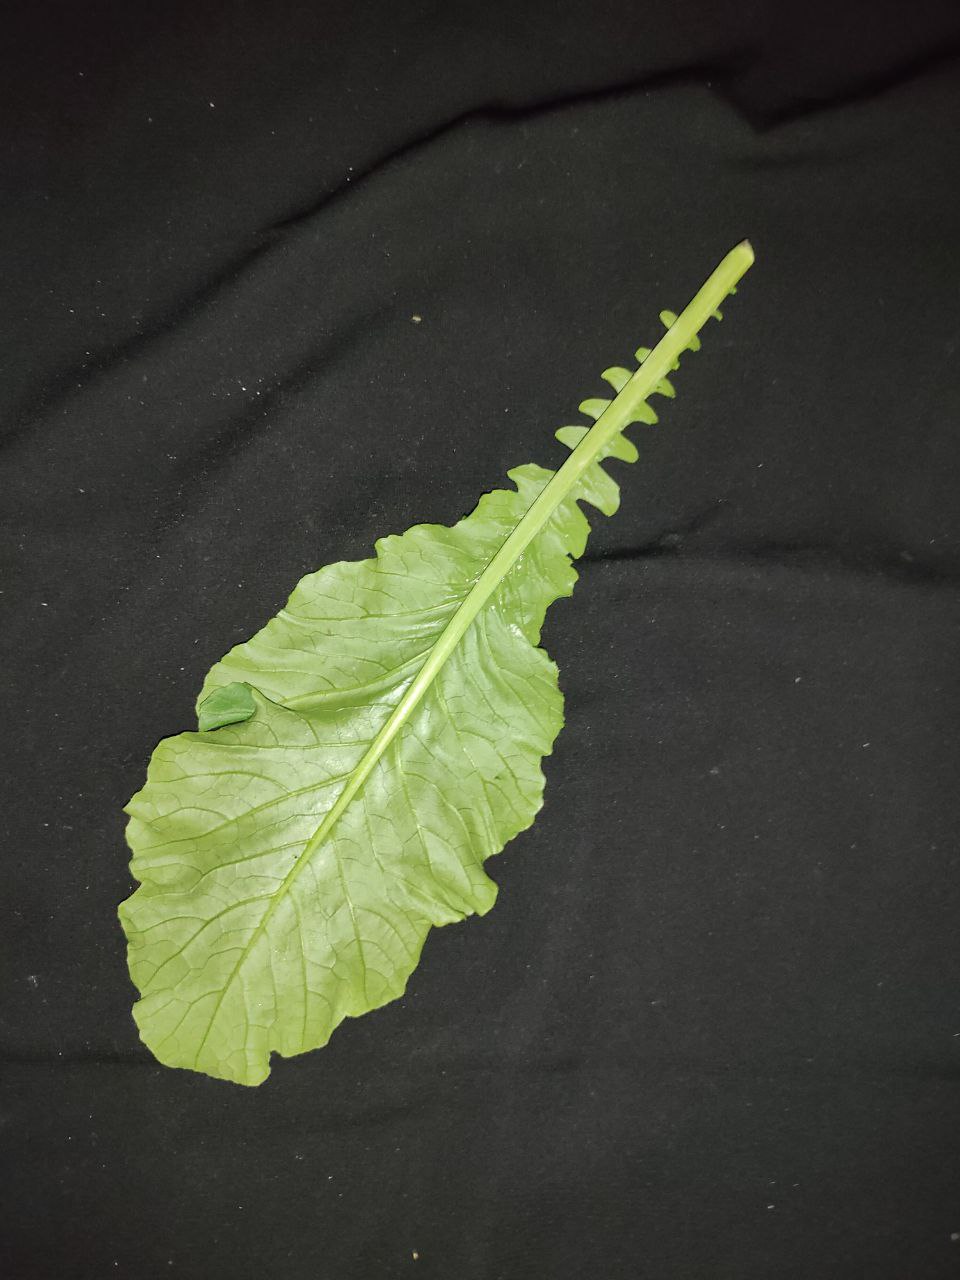
Label: Fresh leaf